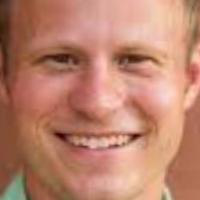
Age group: age 31-40